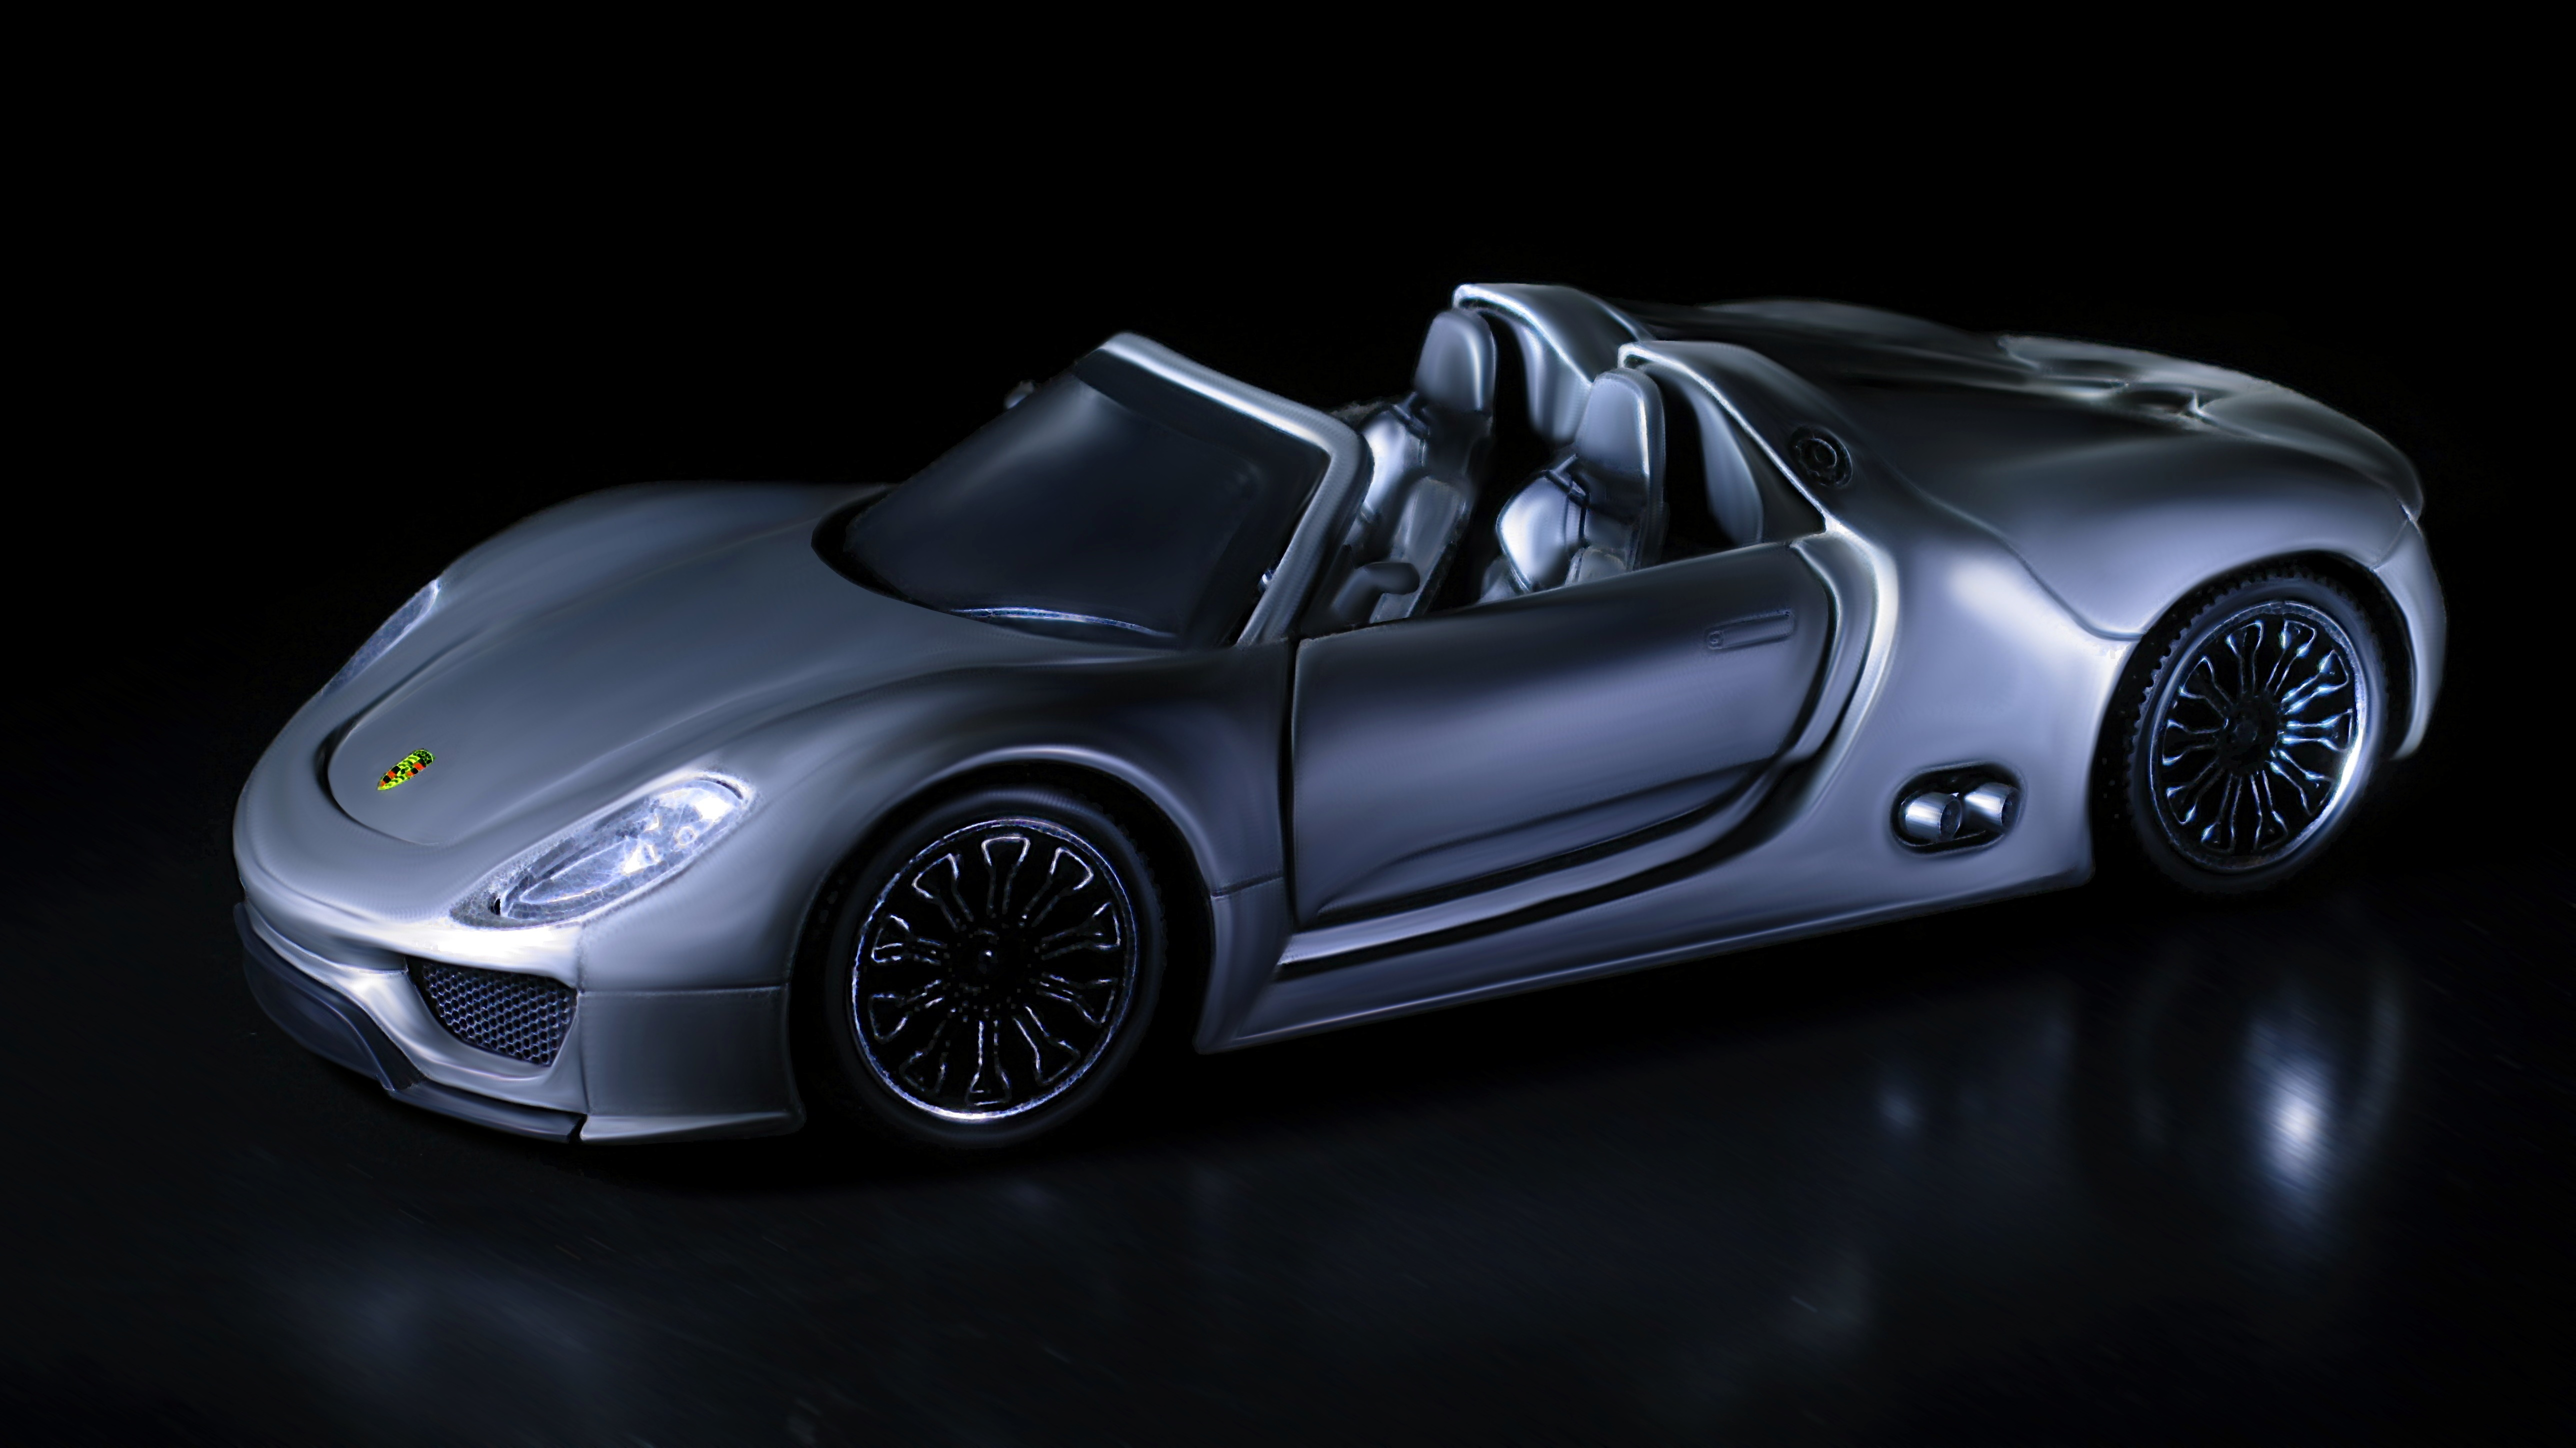
car, vehicle, sports car, supercar, porsche, model car, land vehicle, automobile make, automotive design, luxury vehicle